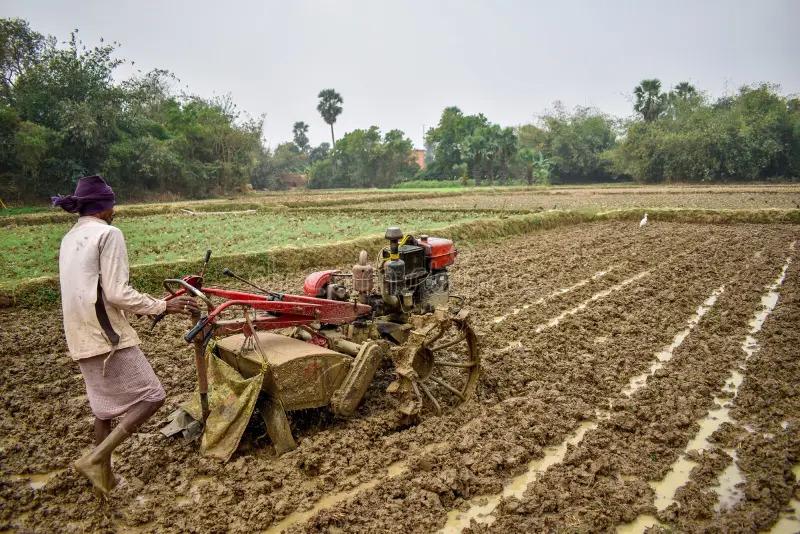
Mashine ya kilimo inayotumia jembe la kisasa ambalo husaidia wakati wa upandaji wa mazao kwa kuchanganya udongo, pamoja na kuchimbua ili kutengeneza matuta madogomadogo kwa ajili ya upandaji wa mbegu.